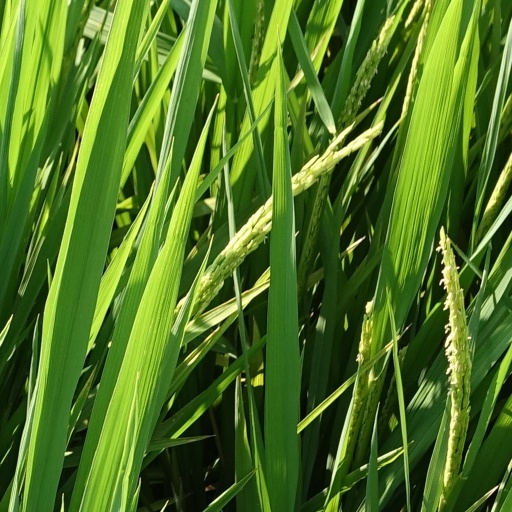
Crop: rice